Ben Huh

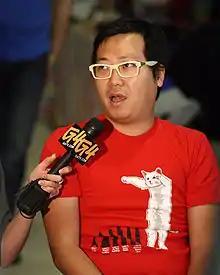
Huh in 2010

Ben Huh is a South Korean-American internet entrepreneur and the former CEO of The Cheezburger Network, which at its peak in 2010 received 375 million views a month across its 50 sites.